Chesterfield Inlet

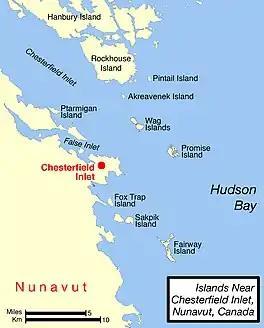
Map of Chesterfield Inlet area.

Chesterfield Inlet (Inuit: "Igluligaarjuk") is an inlet in Kivalliq Region, Nunavut, Canada. It is an arm of northwestern Hudson Bay, and the end point of the Thelon River after its passage through Baker Lake. Cross Bay, a large widening of the inlet, occurs east of Baker Lake. There are several islands located within the inlet.